Monnet Cognac

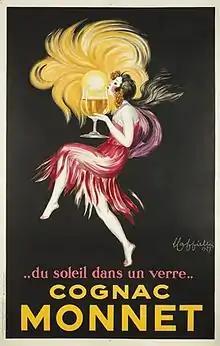
Advertisement for Monnet Cognac by Leonetto Cappiello, 1927

Jean-Gabriel Monnet strengthened his control of the enterprise in 1905 and transformed it into a joint-stock company in 1920. His son Jean Monnet worked for the firm in his youth before the outbreak of World War I, and again briefly in the mid-1920s after resigning from his position at the League of Nations in December 1923.